Jonathan White (admiral)

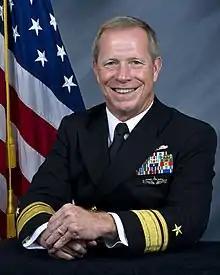
Jonathan White in 2012

Jonathan Wickliffe White (born c. 1957 in Panama City, Florida) is a retired United States Navy admiral and oceanography leader.